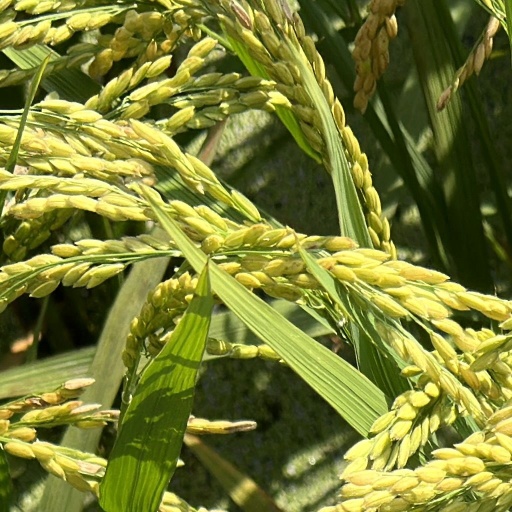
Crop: rice